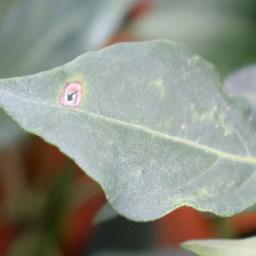
Label: cercospora